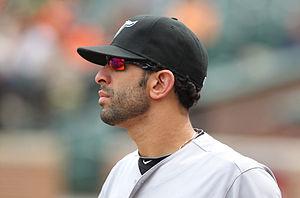
Le match des étoiles de la Ligue majeure de baseball 2014 est la 85ᵉ édition de cette opposition entre les meilleurs joueurs de la Ligue américaine et de la Ligue nationale, les deux composantes des Ligues majeures de baseball.